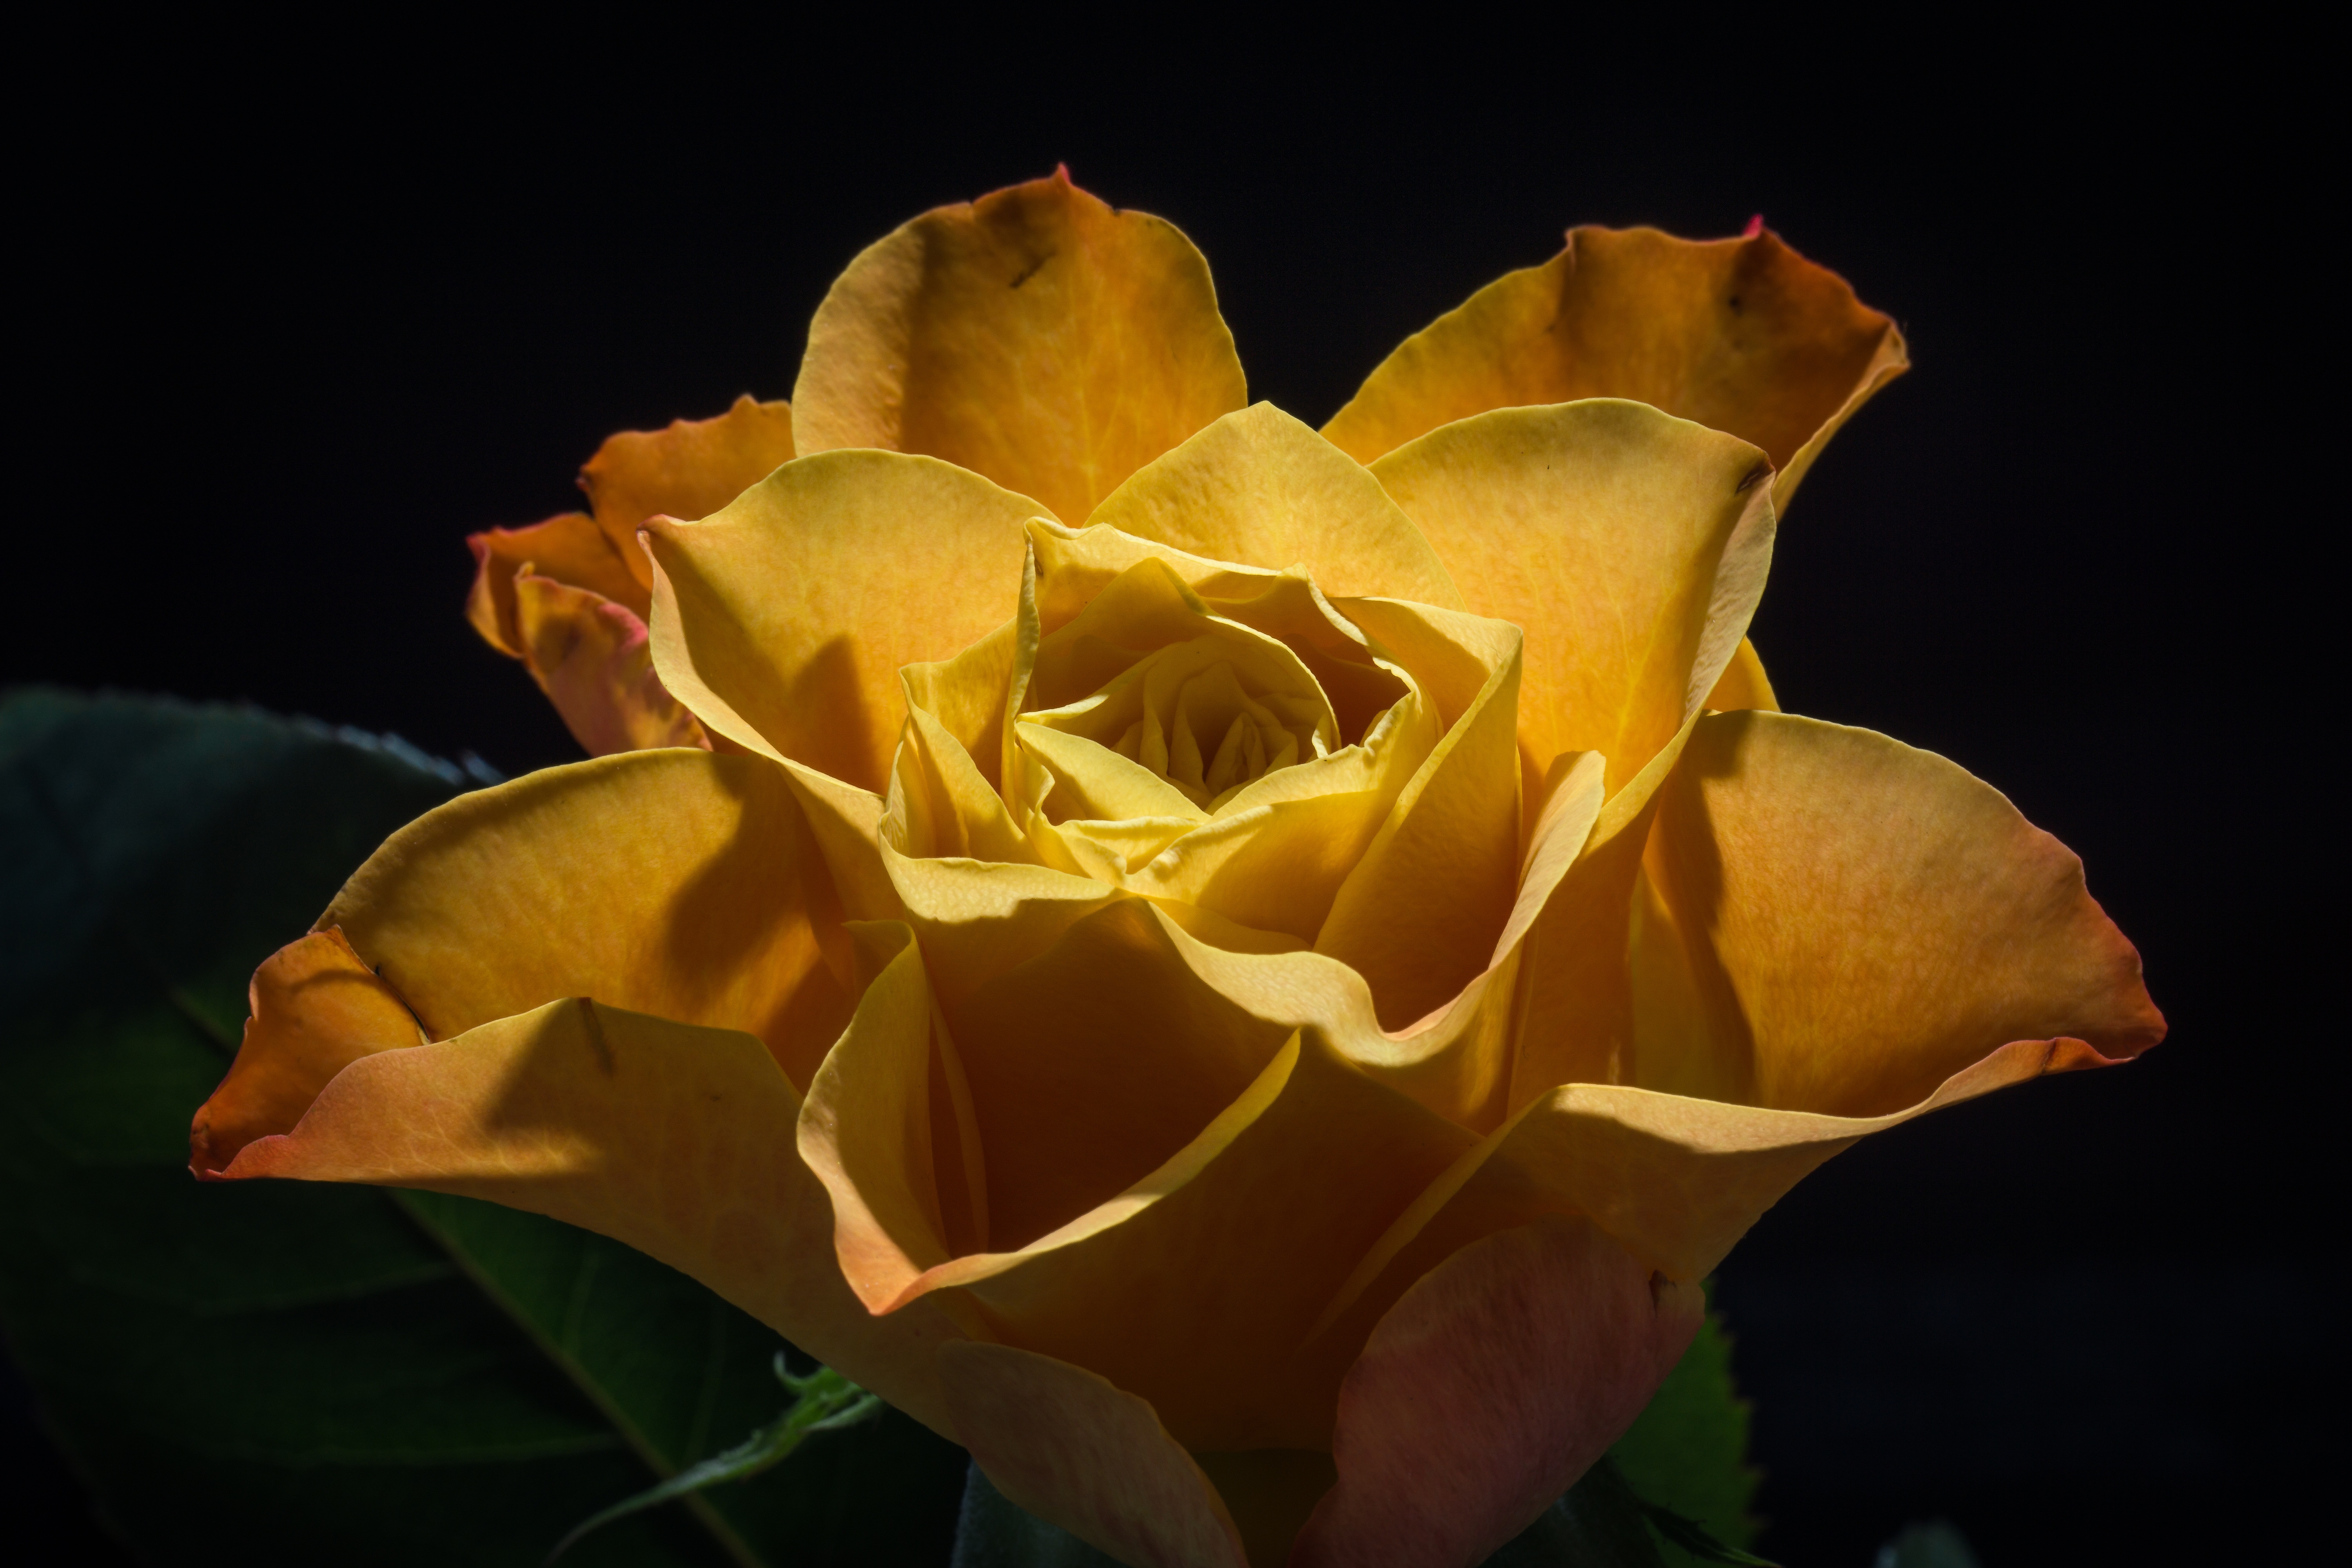
nature, blossom, plant, flower, petal, bloom, rose, yellow, close, flora, yellow flower, macro photography, flowering plant, garden roses, rose family, plant stem, land plant, austrian briar